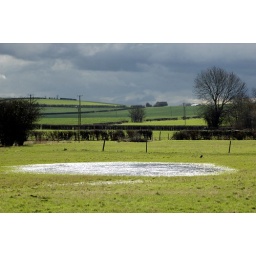
A saturated field provides a silver foreground to a verdant green view in Buscot Oxfordshire